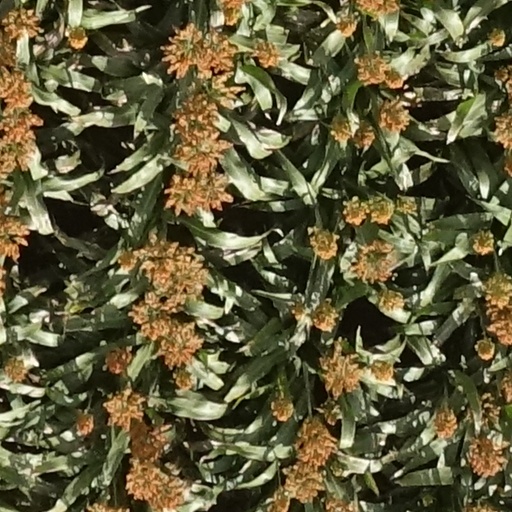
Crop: sorghum